Ocean

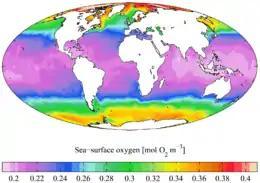
Sea surface oxygen concentration in moles per cubic meter from the World Ocean Atlas

Salinity is a measure of the total amounts of dissolved salts in seawater. It was originally measured via measurement of the amount of chloride in seawater and hence termed chlorinity. It is now standard practice to gauge it by measuring electrical conductivity of the water sample. Salinity can be calculated using the chlorinity, which is a measure of the total mass of halogen ions (includes fluorine, chlorine, bromine, and iodine) in seawater. According to an international agreement, the following formula is used to determine salinity: